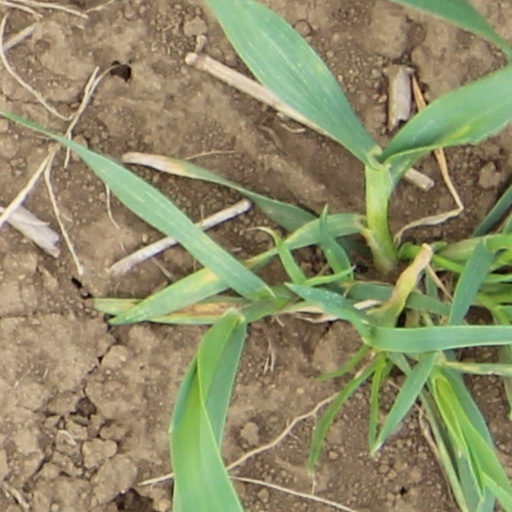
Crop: wheat